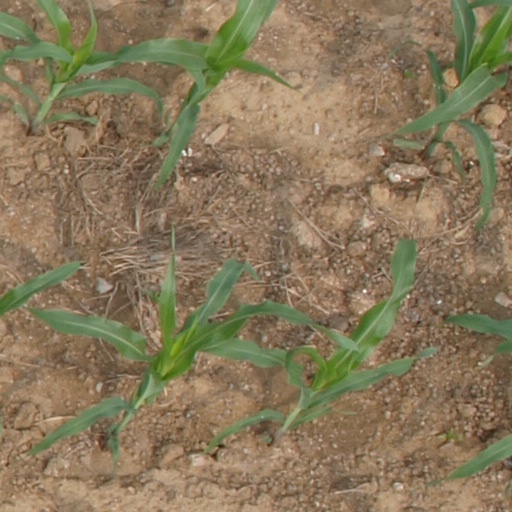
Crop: maize; corn